Ottoman architecture

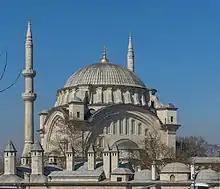
Nuruosmaniye Mosque in Istanbul (1748–1755), one of the major landmarks of the Ottoman Baroque period

Some of the best examples of early 17th-century Ottoman architecture are also to be found in Topkapı Palace, at the Revan Kiosk (1635) and Baghdad Kiosk (1639), built by Murad IV to commemorate his victories against the Safavids. Both are small pavilions raised on platforms overlooking the palace gardens. Both are harmoniously decorated on the inside and outside with predominantly blue and white tiles and richly-inlaid window shutters.